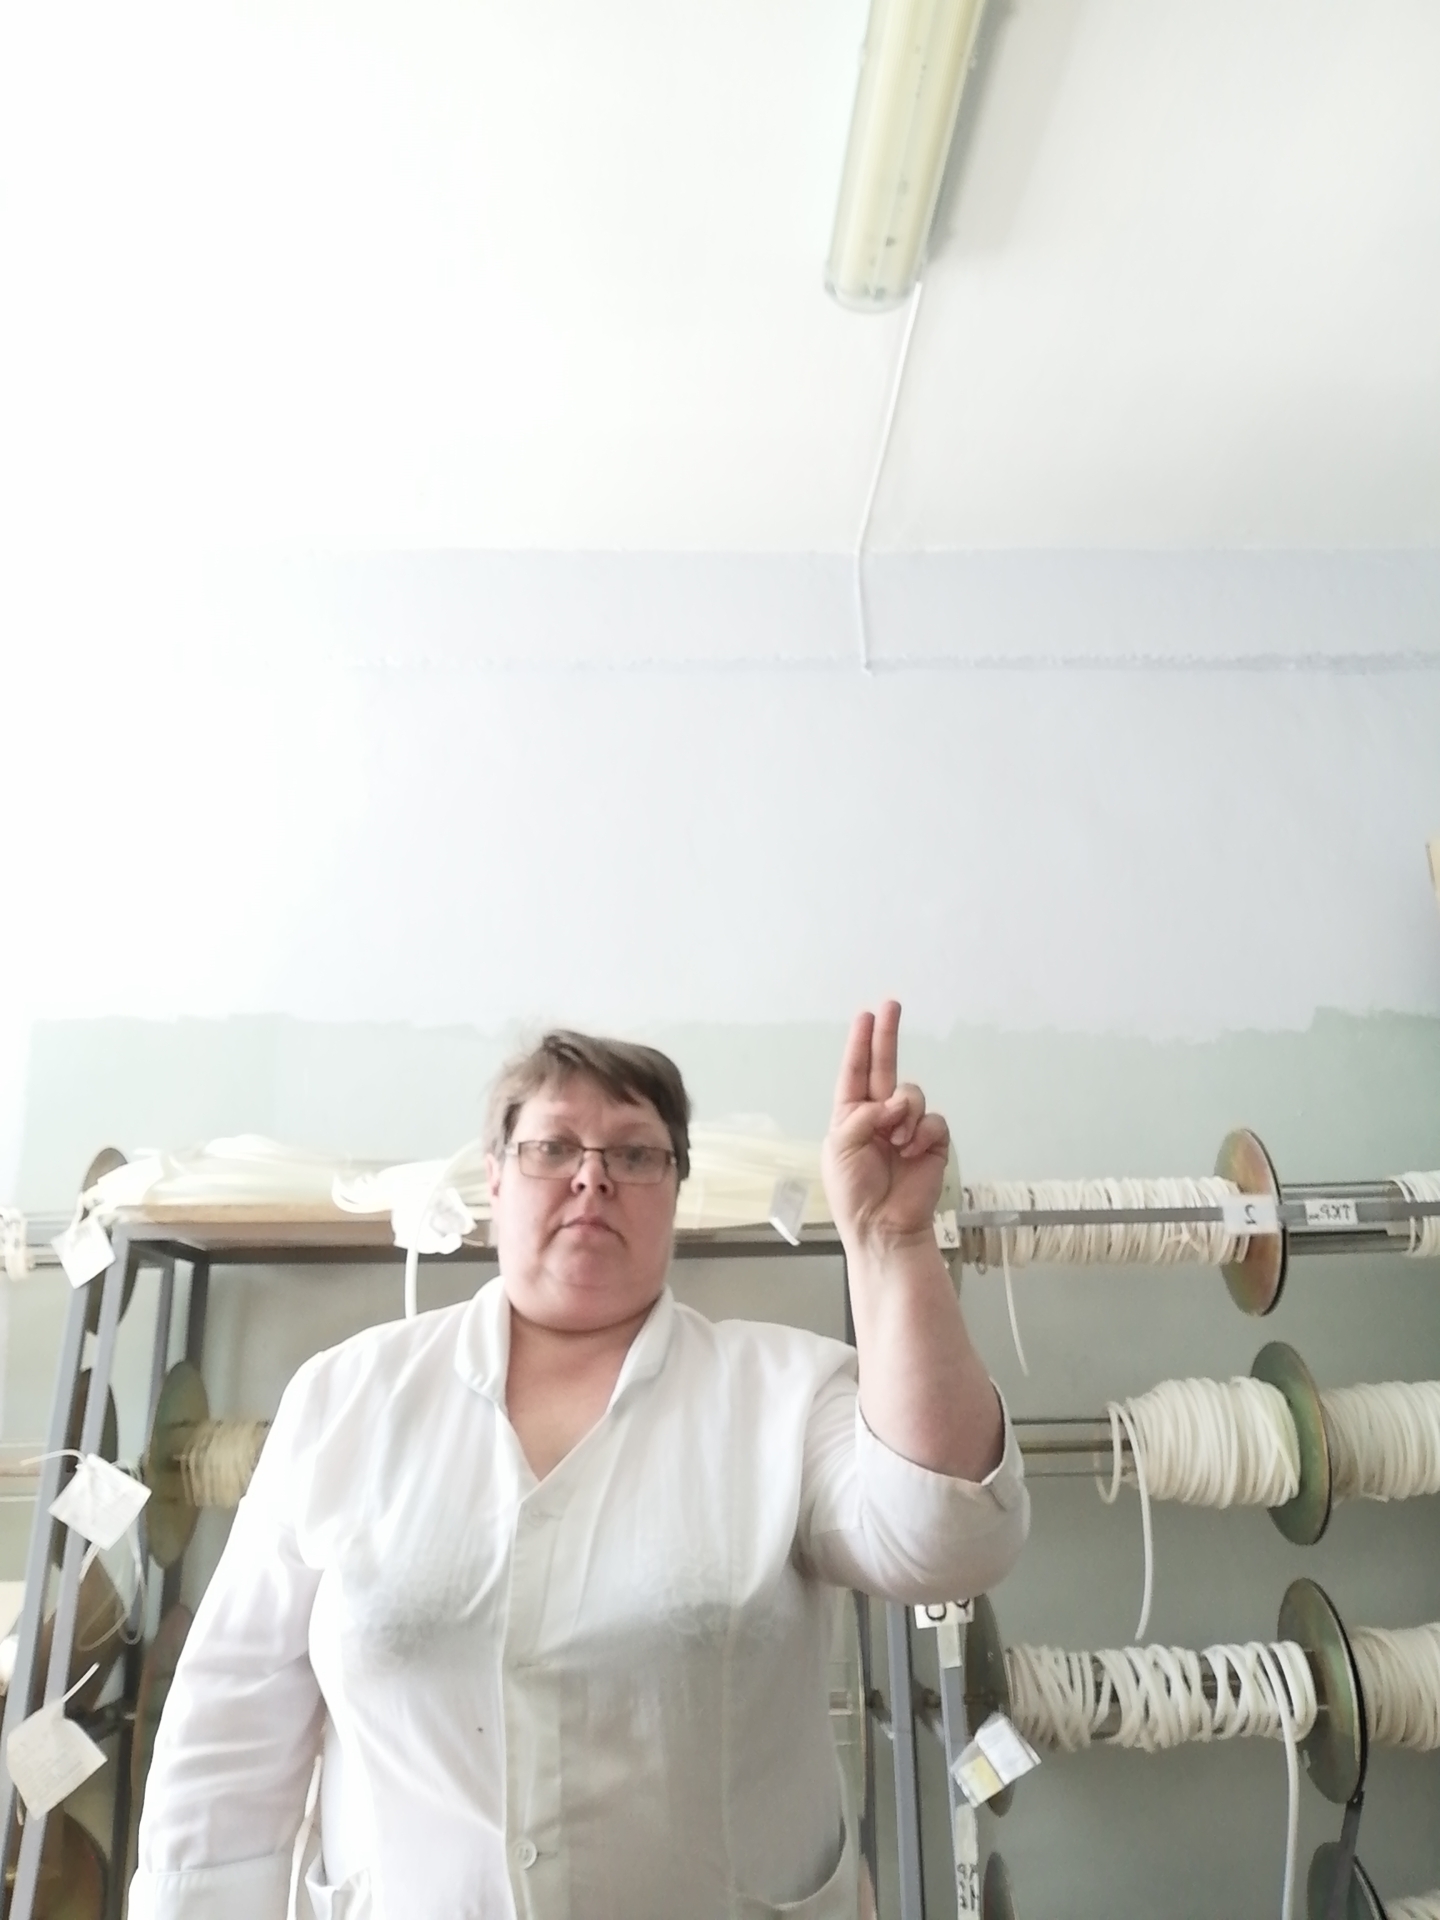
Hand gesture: two_up